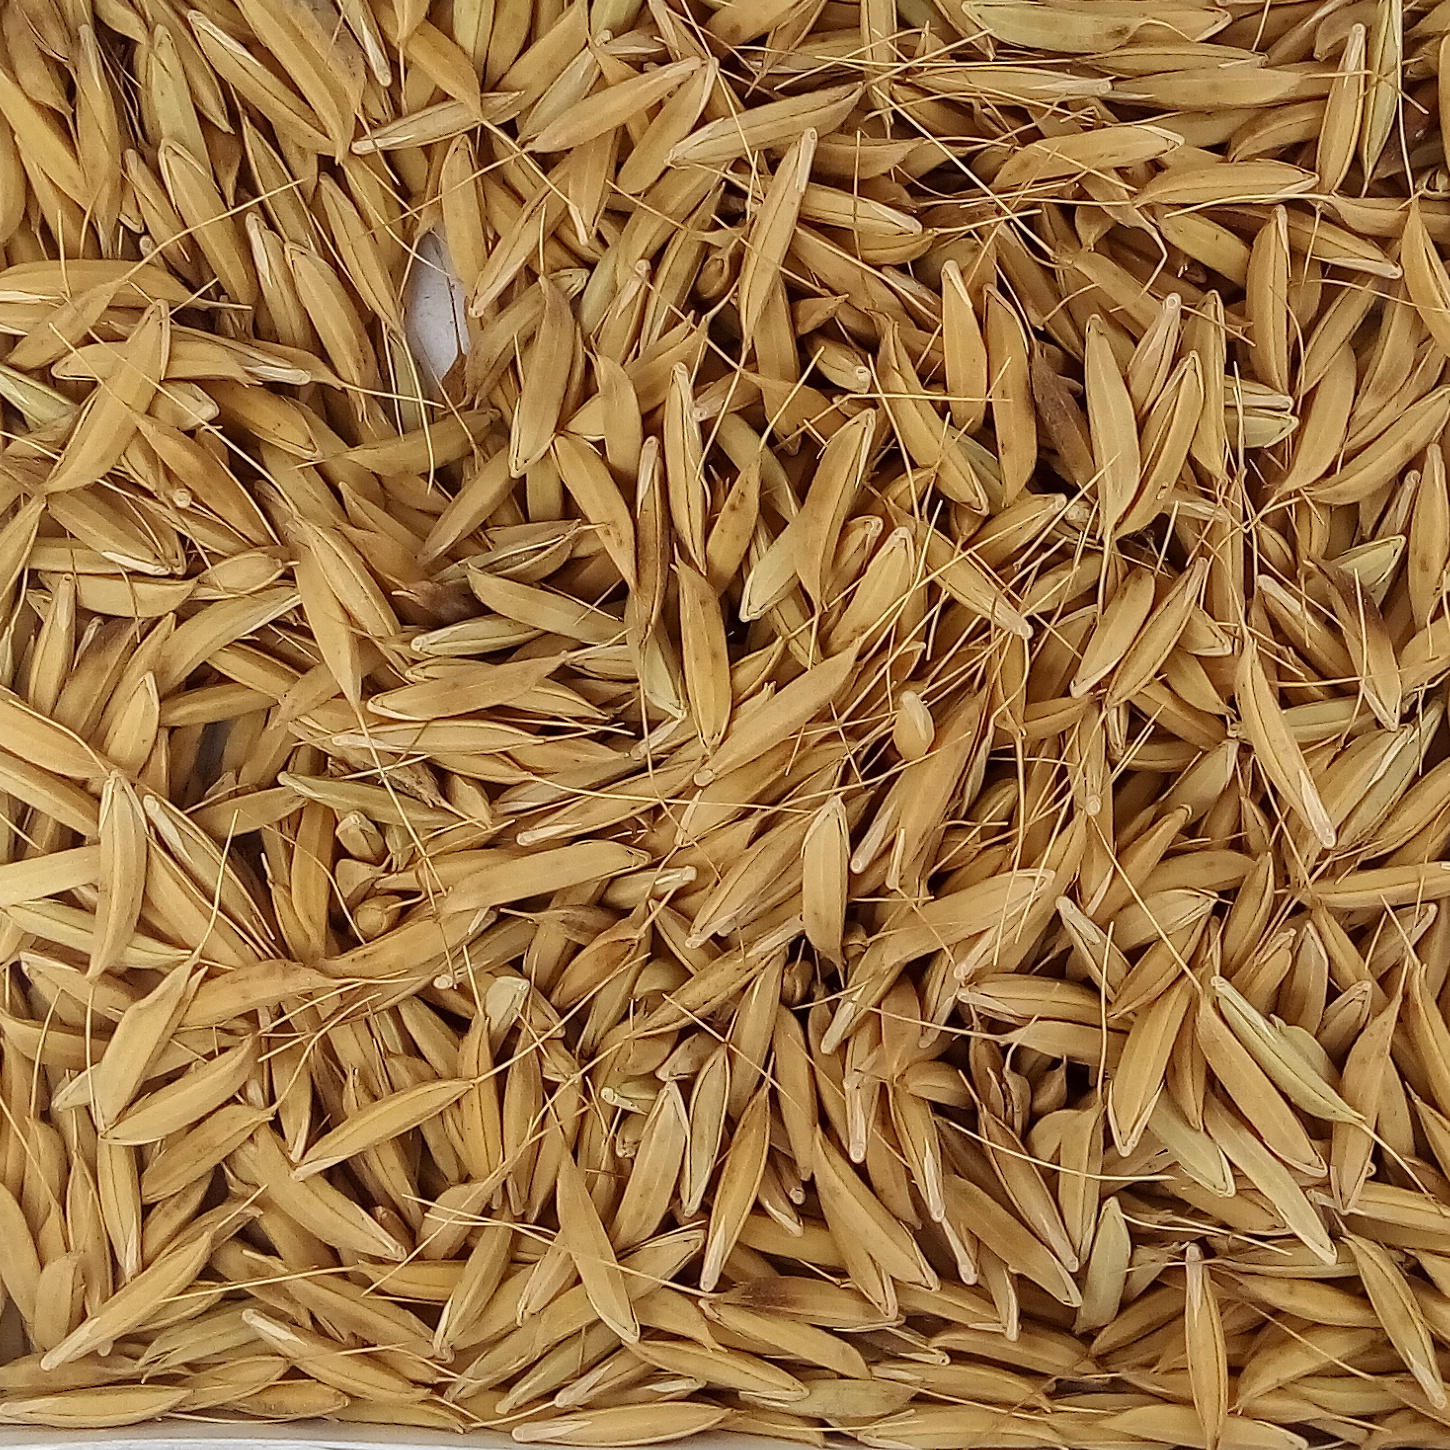
Rice seed variety: CSR_30